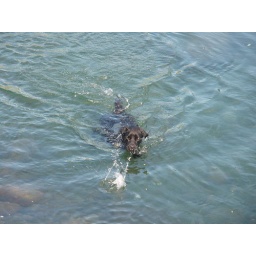
random dog swimming in the Tongariro River, TurangiNov. 07